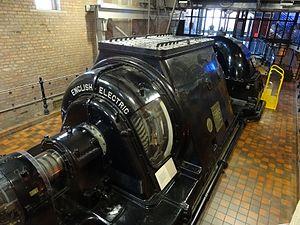
Vue du musée des sciences et de l'industrie à Manchester en octobre 2015.